Molly and Me (1929 film)

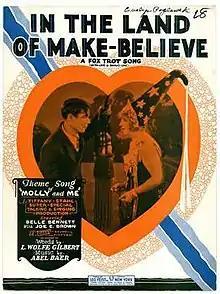
Sheet music for the film's title song

Molly and Me is a 1929 sound part-talkie American comedy film directed by Albert Ray. In addition to sequences with audible dialogue or talking sequences, the film features a synchronized musical score and sound effects along with English intertitles. The soundtrack was recorded using the Tiffany-Tone sound system. The film stars Belle Bennett, Joe E. Brown, and Alberta Vaughn. An incomplete copy of the film (missing one reel) survives at The Library Of Congress.